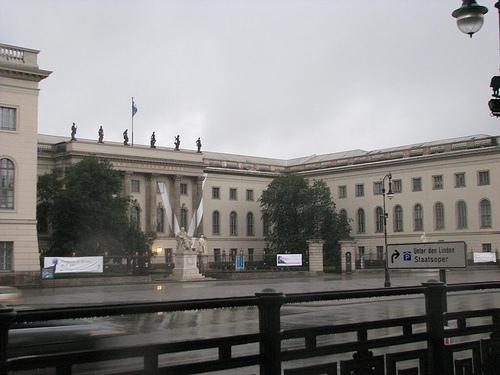
Weather: rain or strom